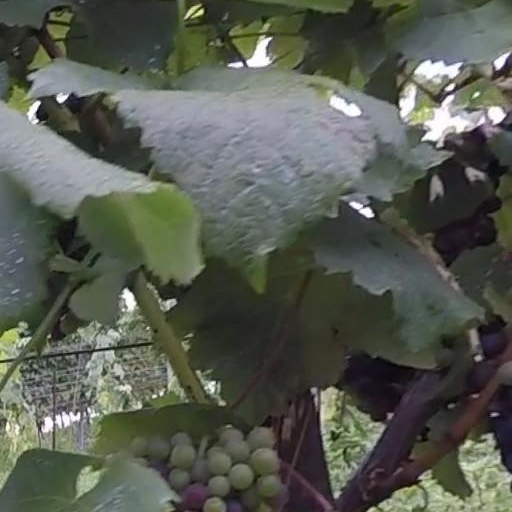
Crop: grape